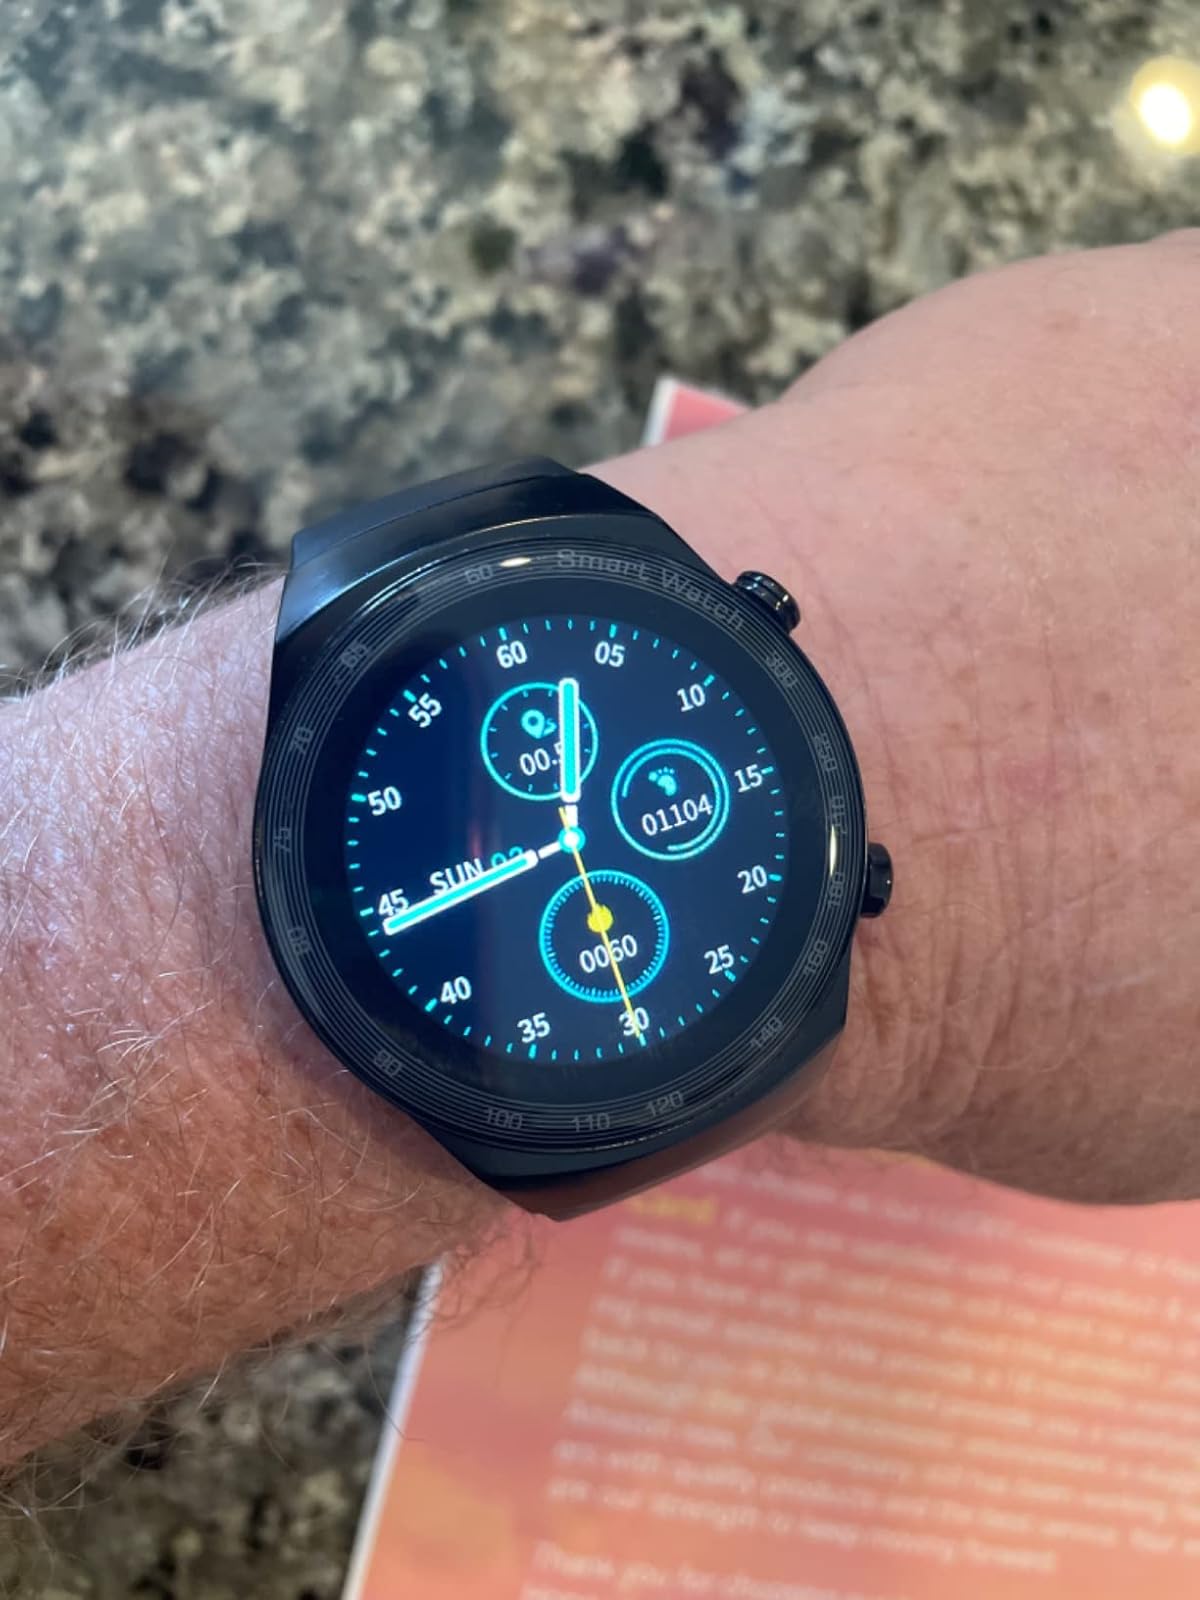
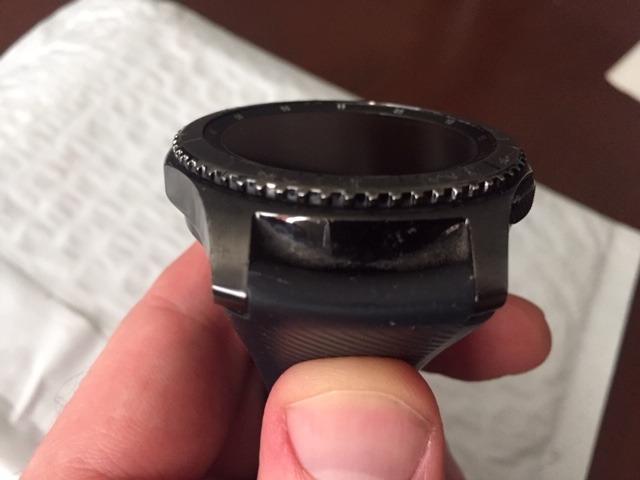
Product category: smartwatch
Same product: no